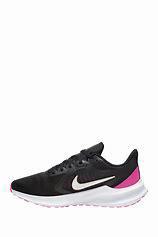
Brand: Nike
Model: Downshifter 10